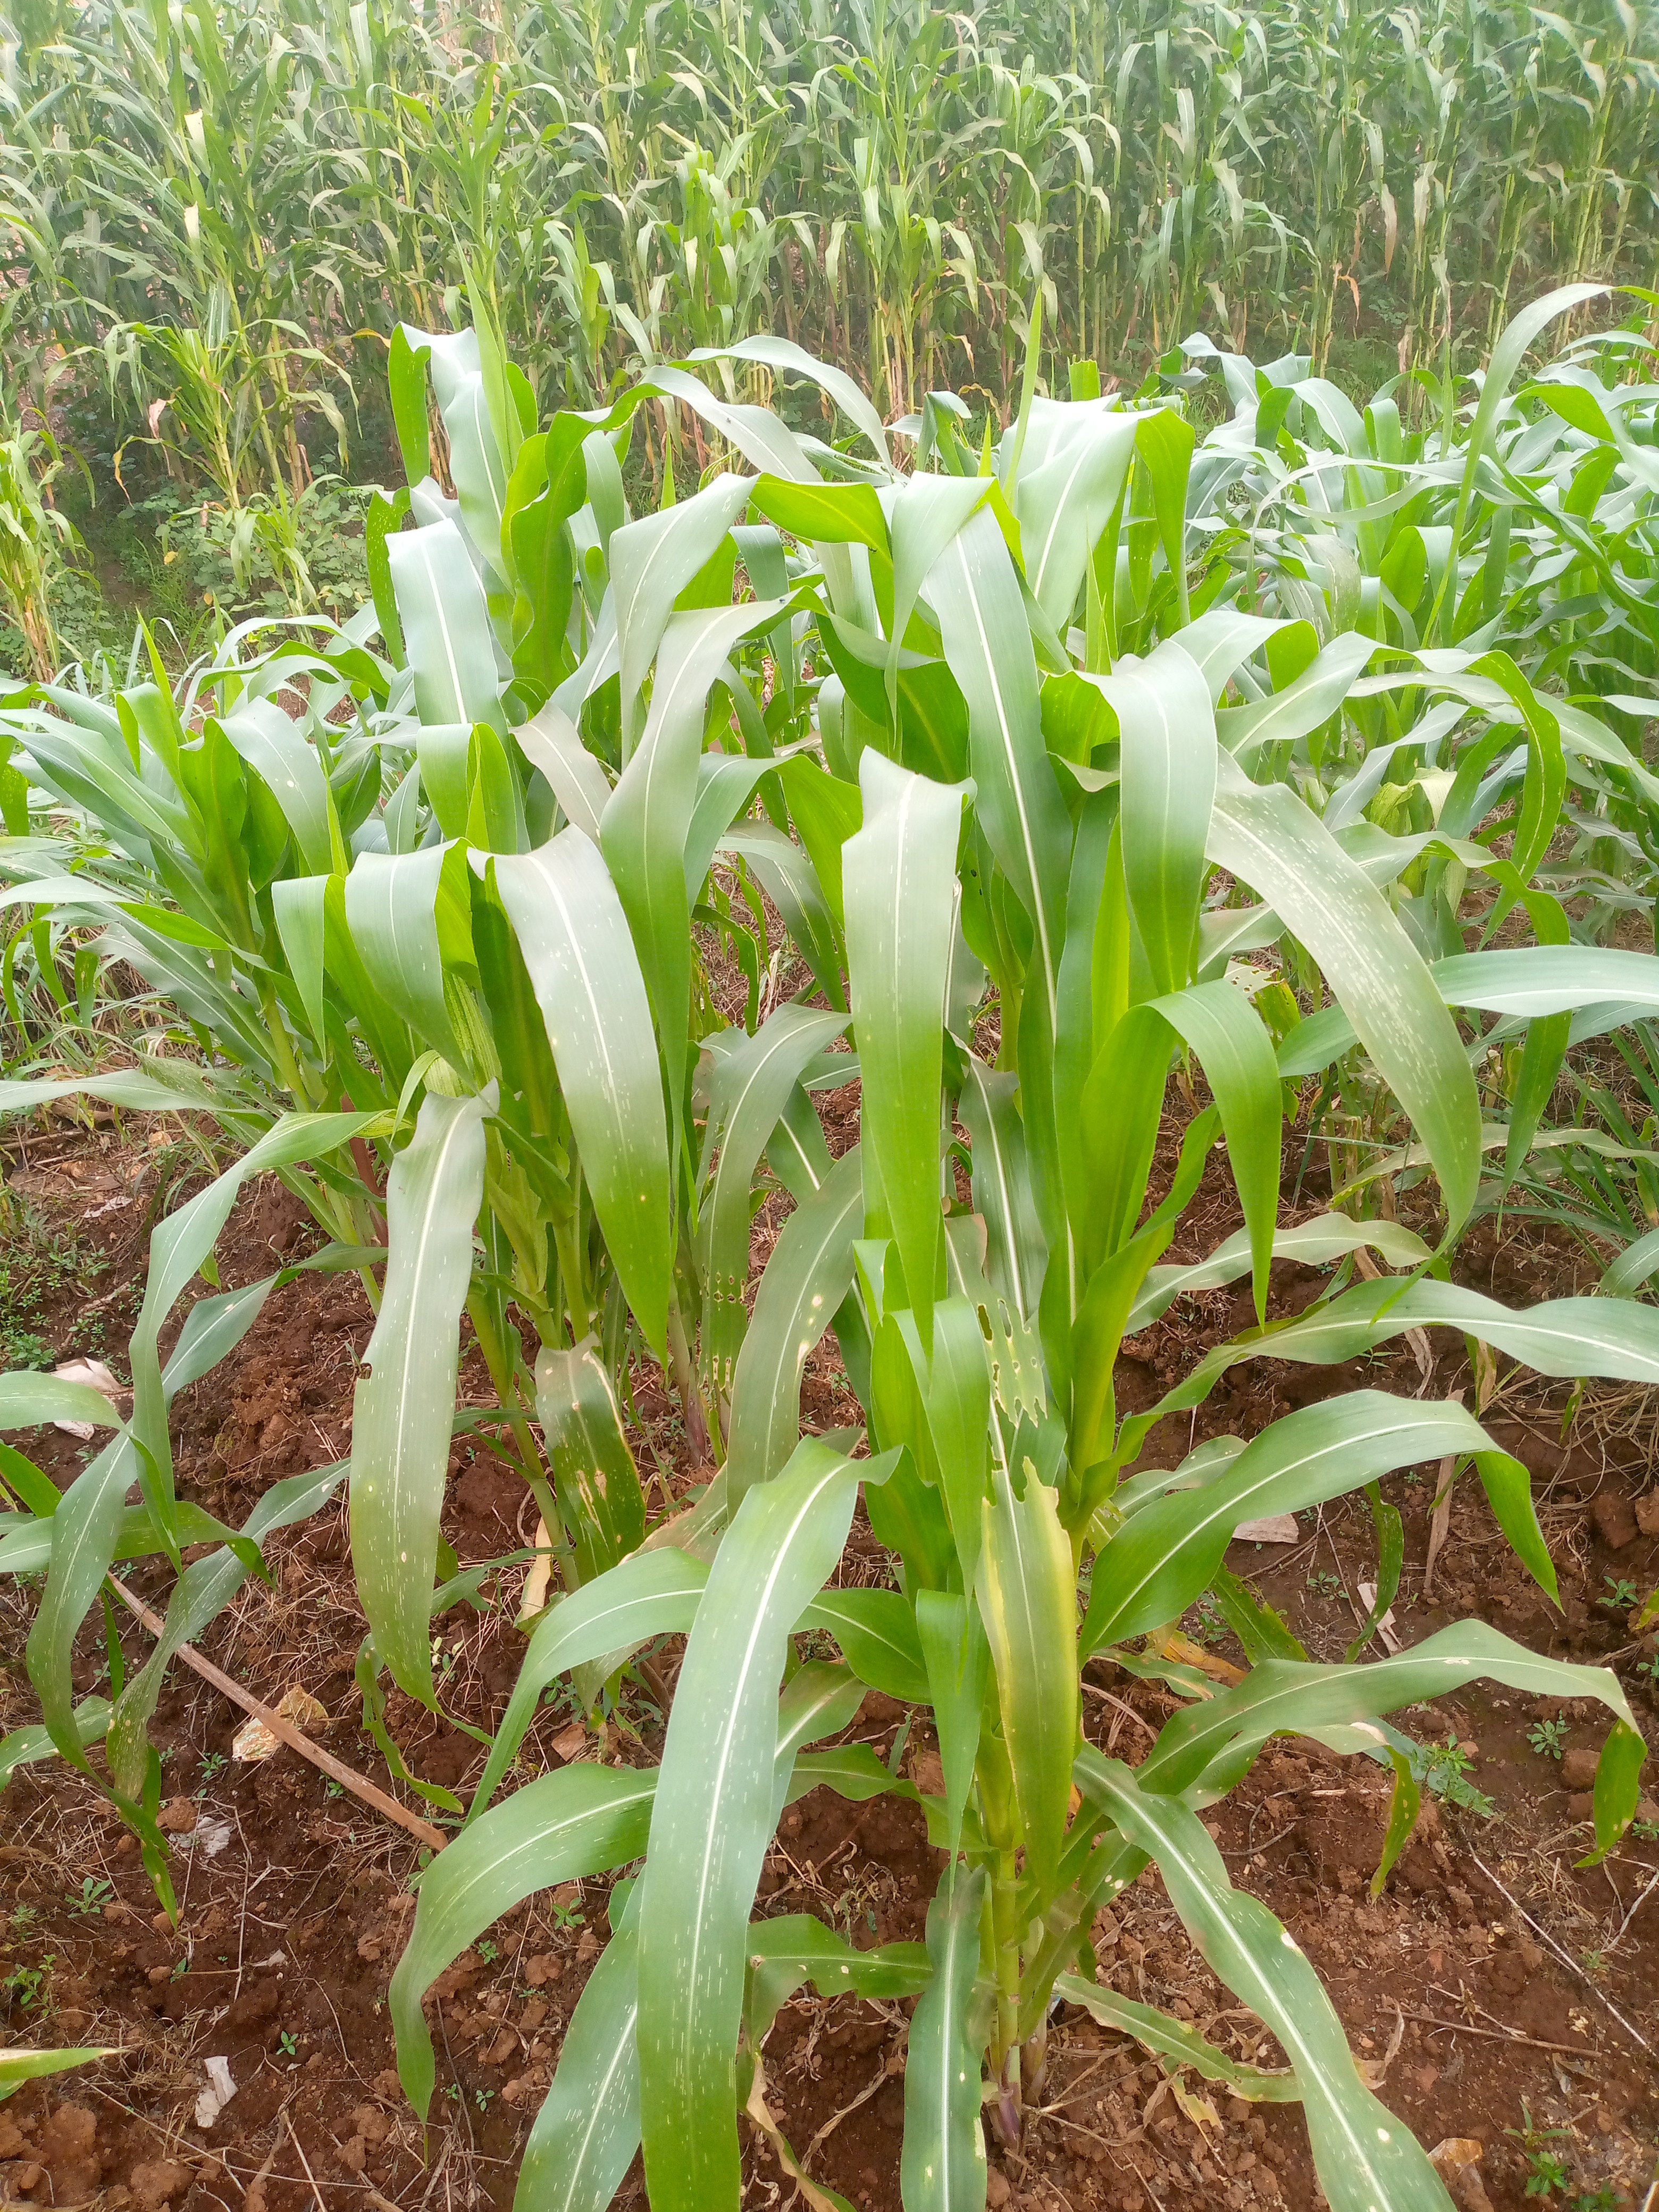
Label: helminthosporium_leaf_blight